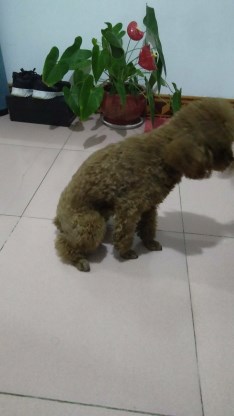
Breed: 7449-n000128-teddy